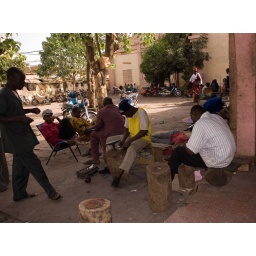
The man in the yellow shirt, and the one in the white shirt, are grinding and shaping jewelry at the Bamako market.